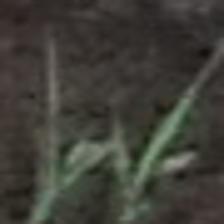
Label: clustered